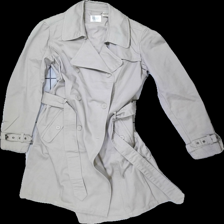
View: front
Type: Tank top
Category: Ladies
Brand: H&M
Colors: Black
Material: 95% Polyester 5% Elastane
Pattern: Glitter
Cut: Regular
Size: XL
Price range: <50
Recommended usage: Reuse